History of rail in Oregon

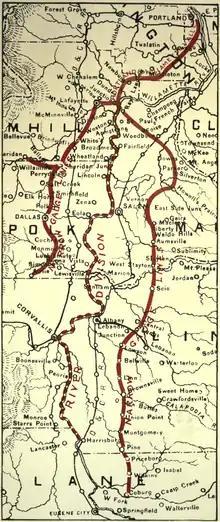
A map of Willamette Valley rail lines from 1919.

Byron J. Pengra, the Surveyor General of Oregon from 1862 to 1865, secured a federal land grant in 1864 for the Oregon Central Military Wagon Road from Eugene to Owyhee, and proposed a railroad along this line, then joining the transcontinental railroad near Winnemucca, Nevada. Pengra incorporated a company in 1867 but failed due to lack of financial support.